Aamoons

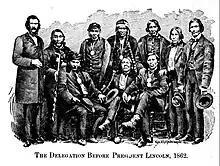
Ojibwe delegation to Washington 1861–1862; second from the left, top row, is likely "Ah-Moose"

Aamoons, or Little Bee, also rendered Ah-moose, Ah-mous, Aw-Mouse, Aw-monse, Bradford Ah-Moose, Ahmoons, or Wasp, (1795? – March 18, 1866) was a 19th century leader of the Ojibwe people of North America. He was the head chief of the Lac du Flambeau band ("Waaswaaganiwininiwag") "whose hunting grounds are on the Wisconsin River". Aamoons traveled to the national capital of Washington, D.C. at least three times in the 1860s for meetings with the federal government about the status and treaty rights of the Ojibwe, who were at that time called the Chippewa.